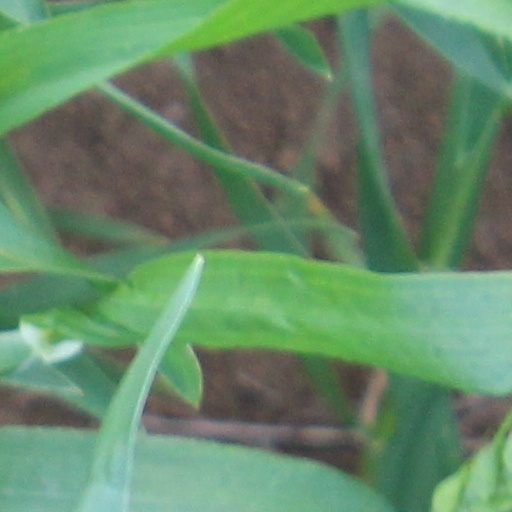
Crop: wheat